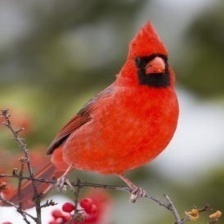
Species: NORTHERN CARDINAL
Scientific name: CARDINALIS CARDINALIS